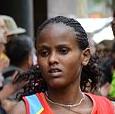
Age: 22